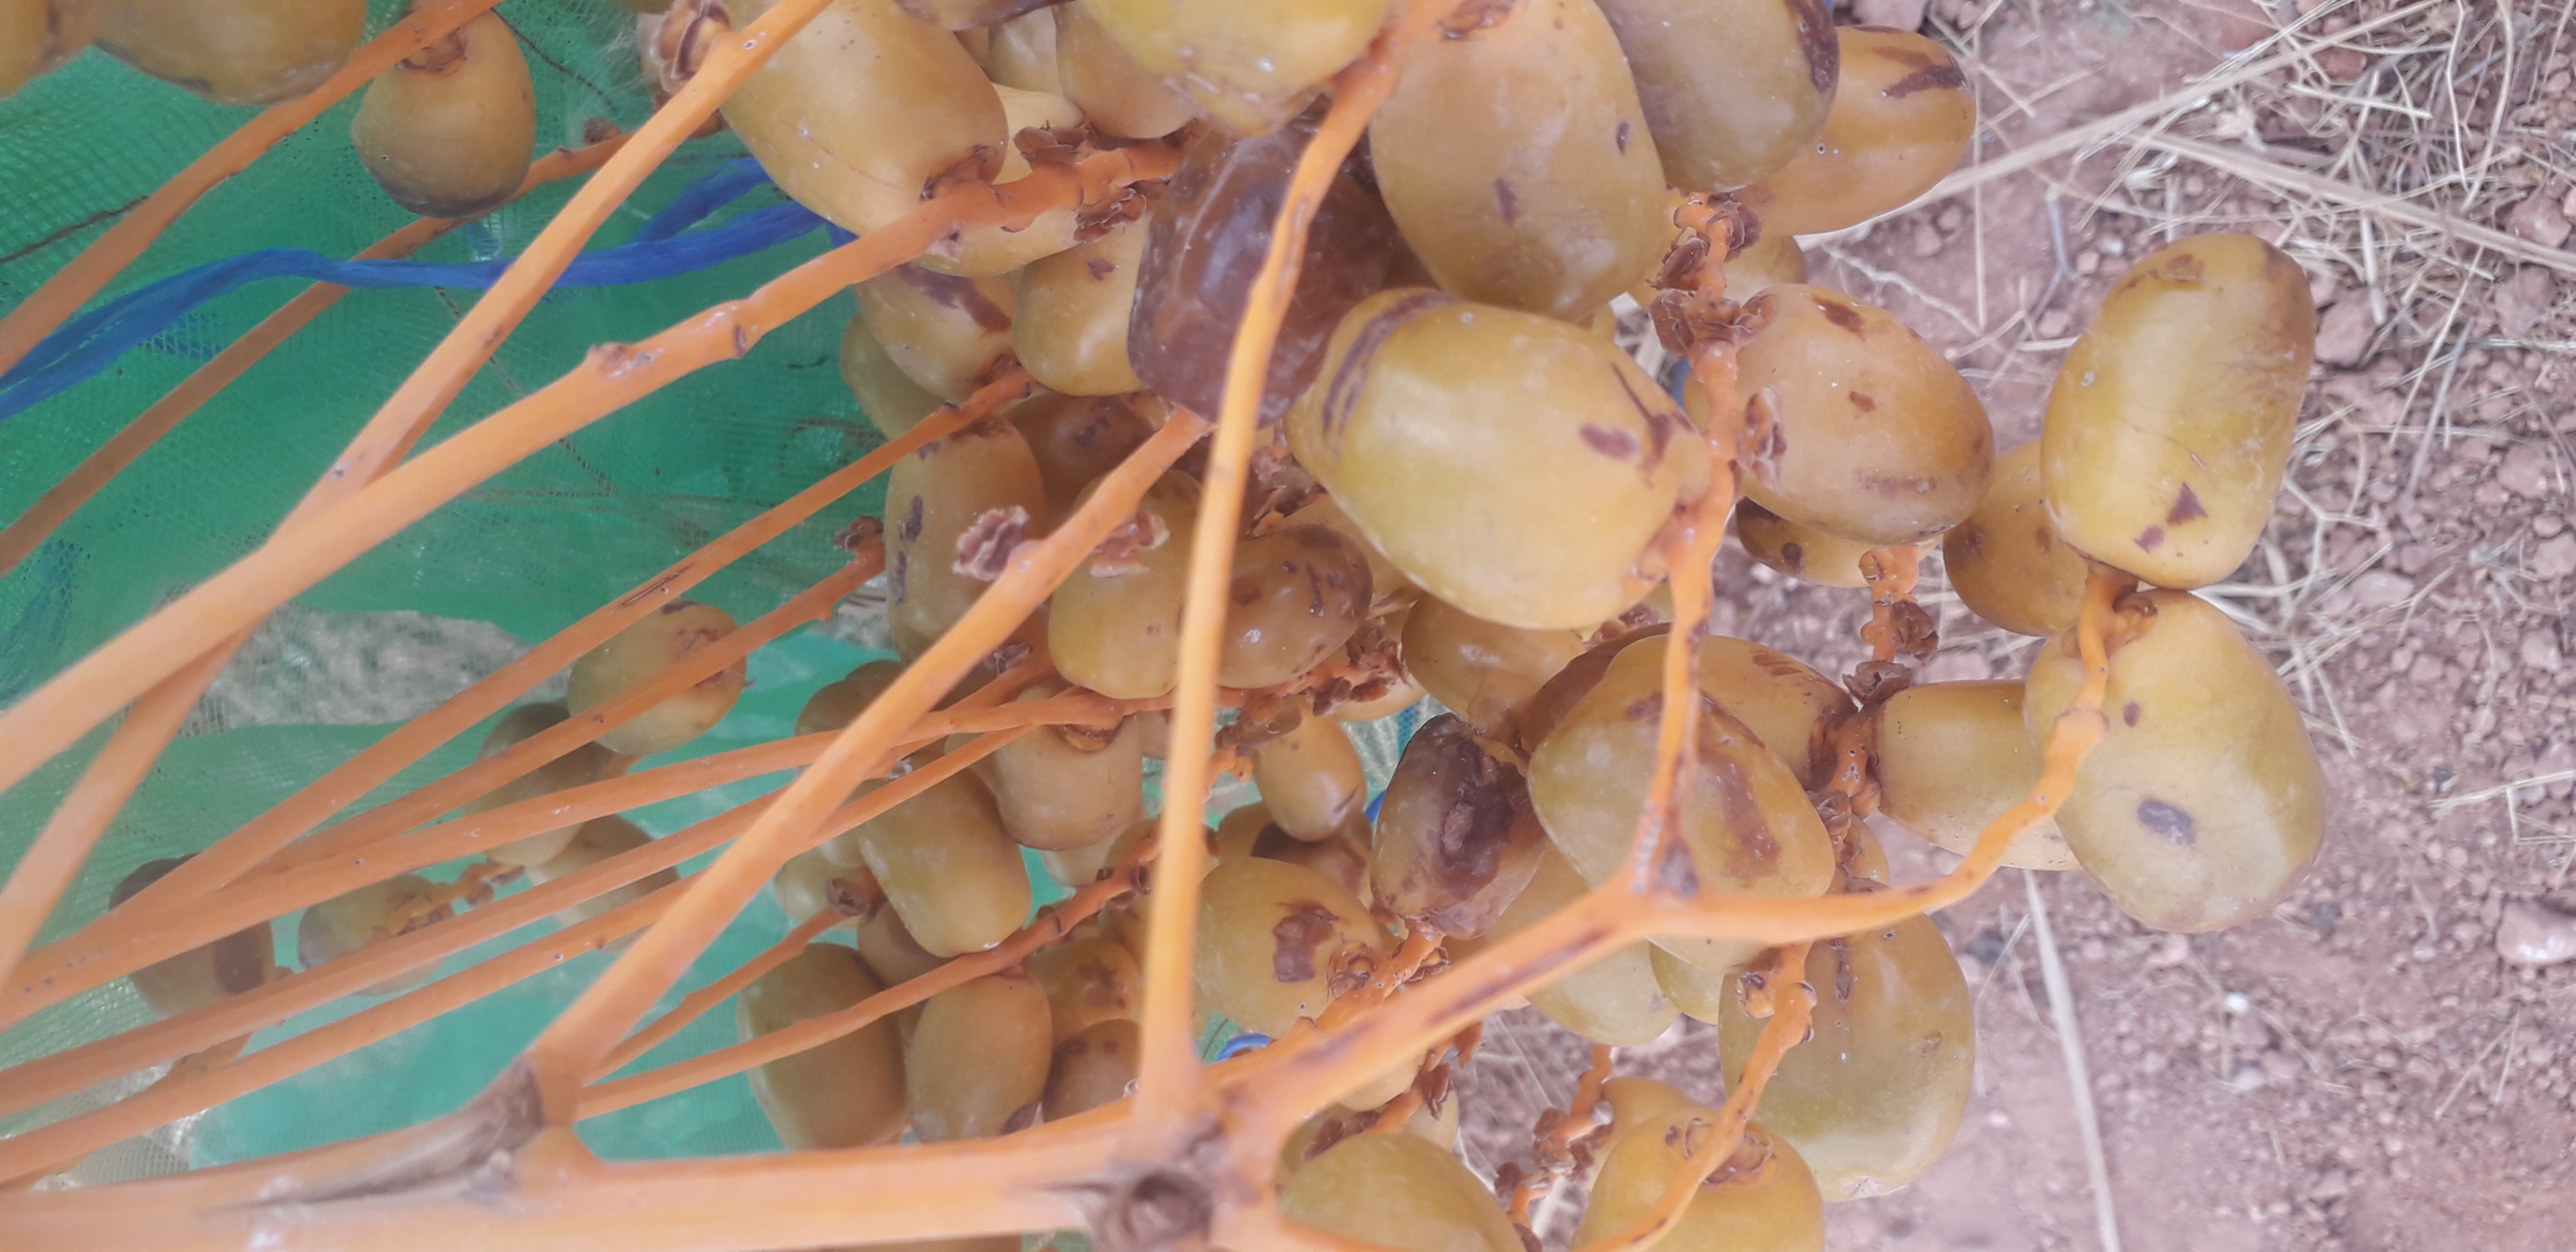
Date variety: Boufagous